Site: brandenburg
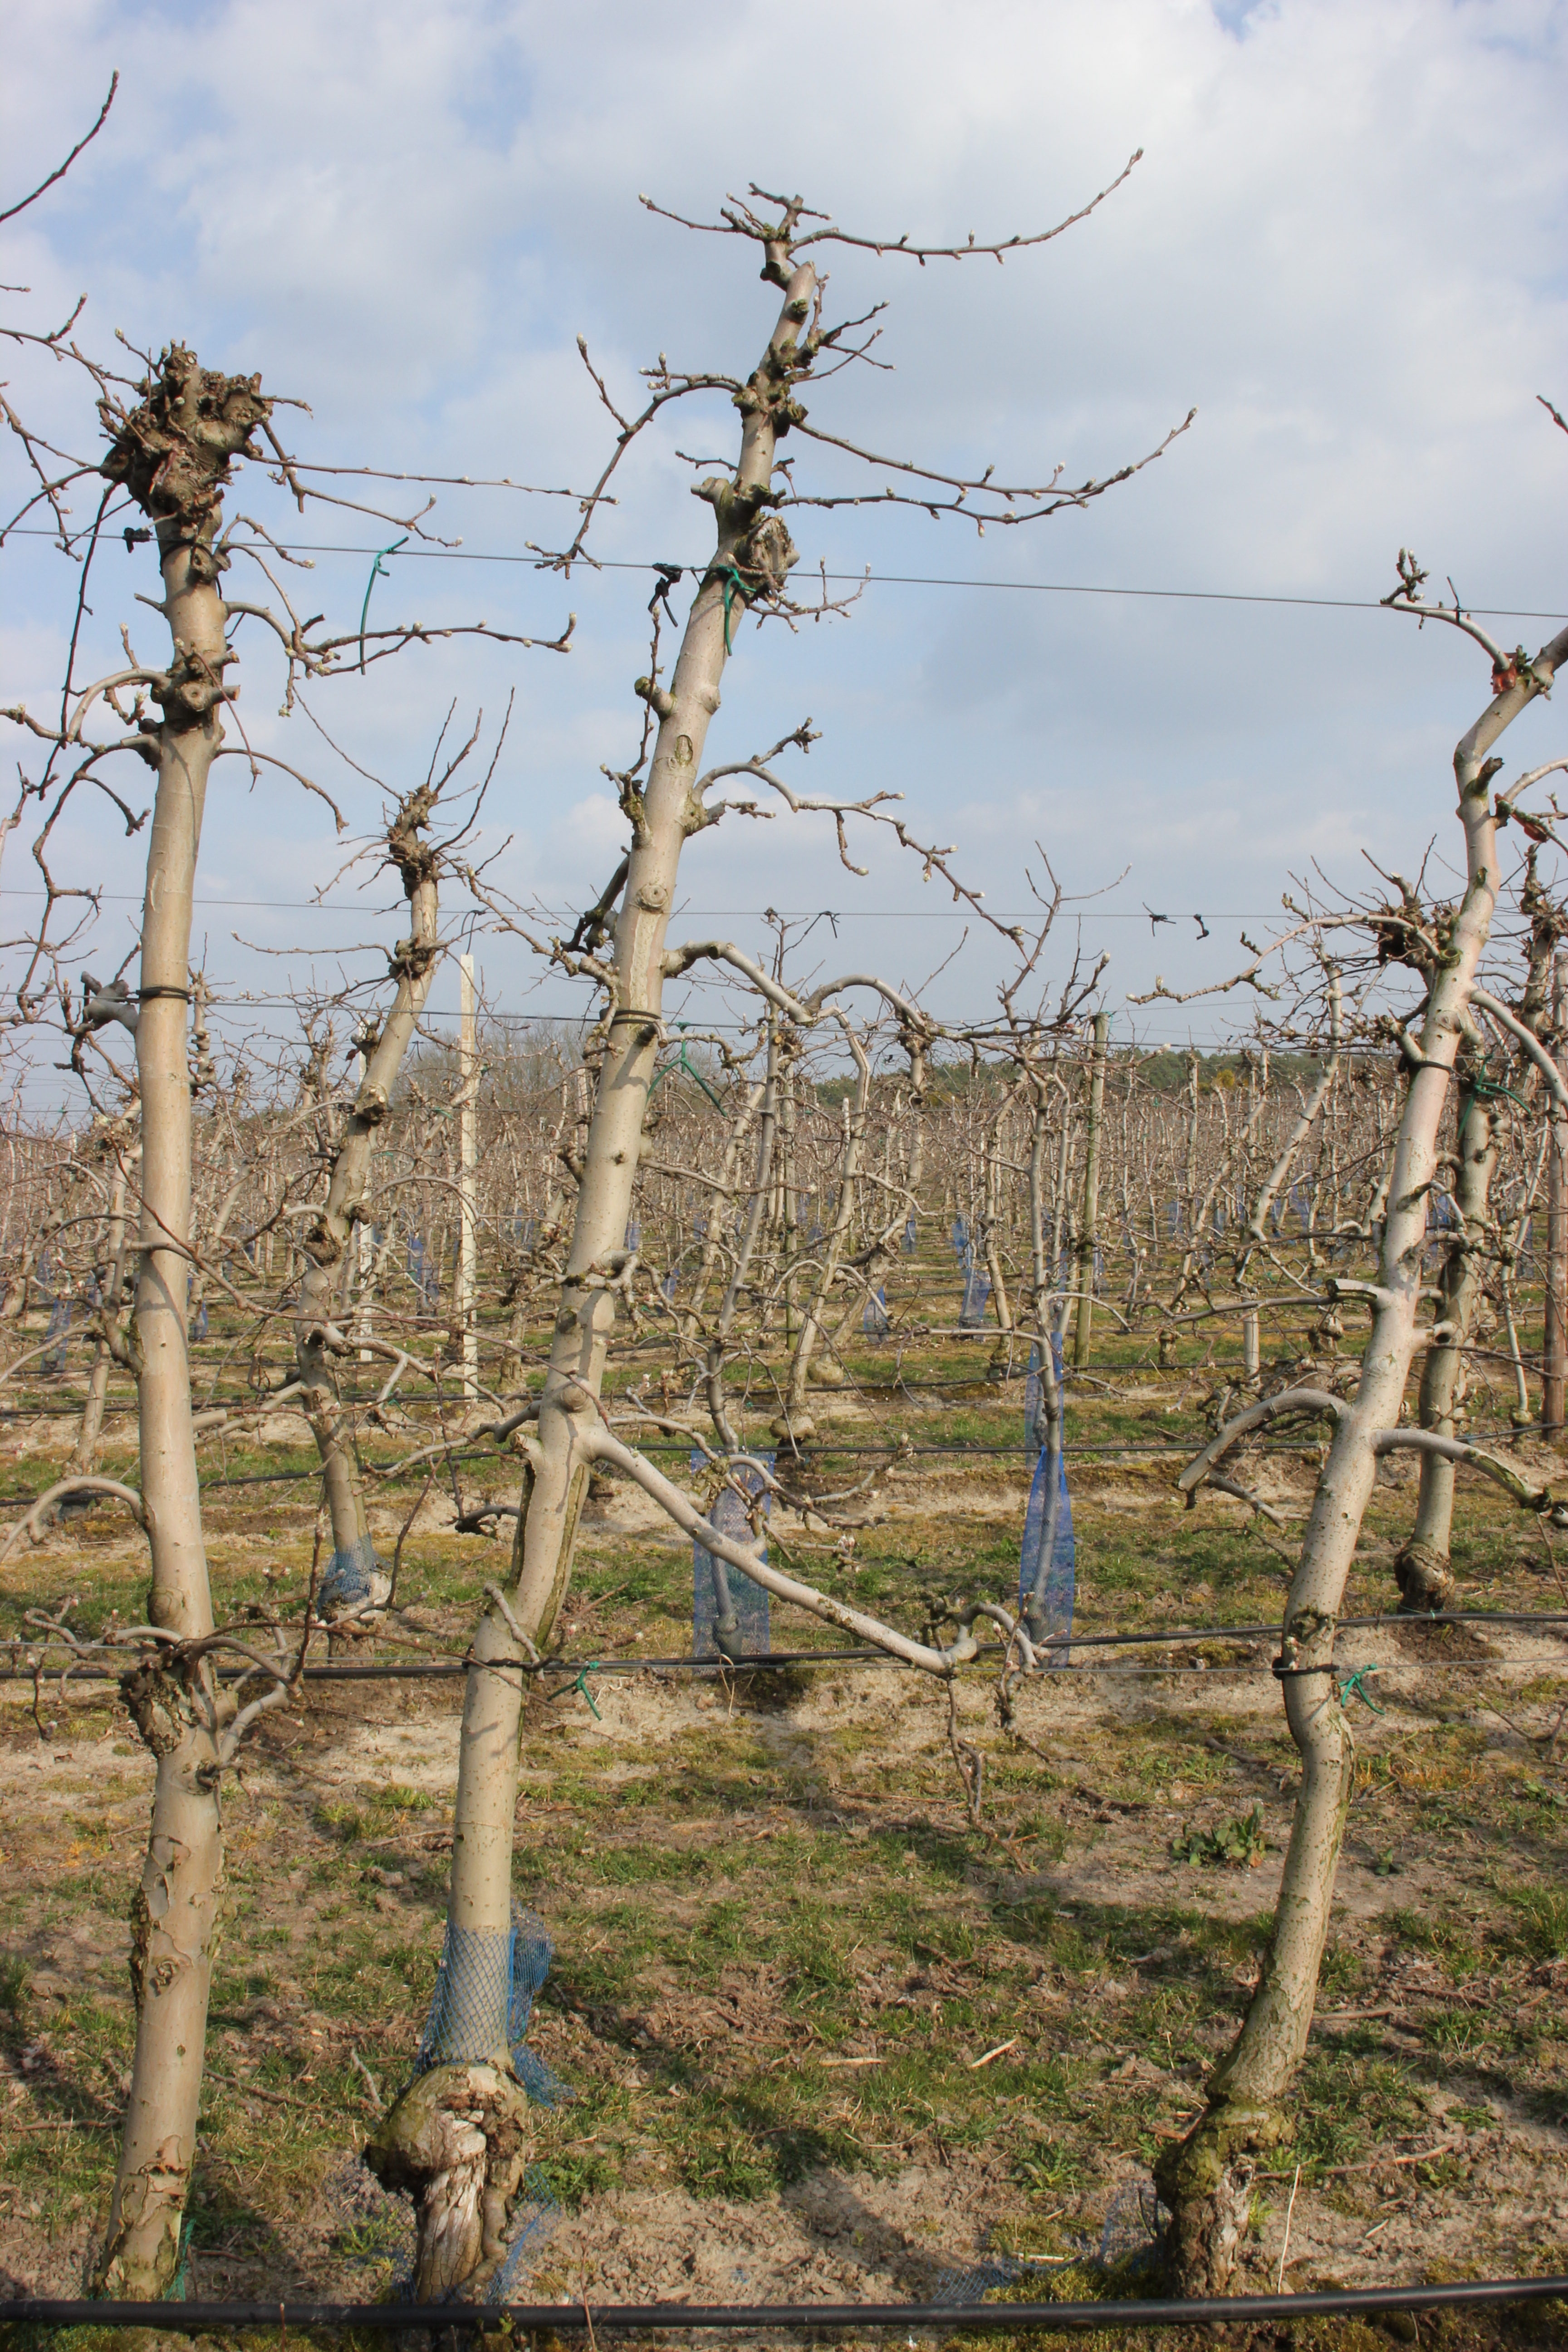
Growth stage (BBCH 03): Bud development